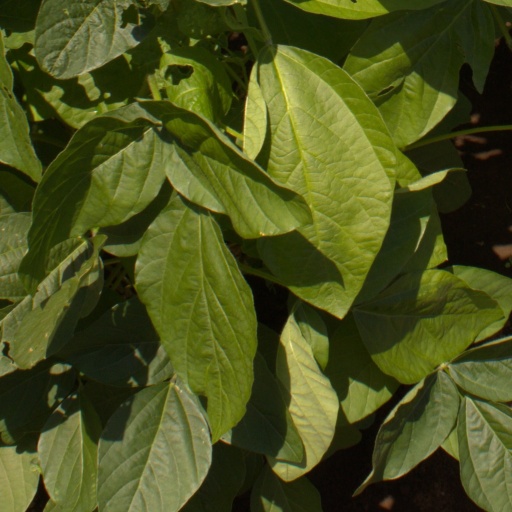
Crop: soybean